Goaltending (basketball)

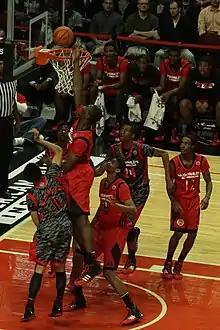
Goaltending includes interfering with a shot on its downward arc or after it has touched the backboard and has a chance of going in the hoop

Goaltending is a violation of the rules in the sport of basketball. It consists of certain forms of player interference with the ball while it is on its way to the basket. It is goaltending if a player touches the ball when it is (a) in downward flight; or (b) above the basket rim and within an imaginary cylinder projecting above the rim; or (c) already touching the rim; or (varying at certain levels of the sport) after it has touched the backboard and has a chance of going in the hoop.